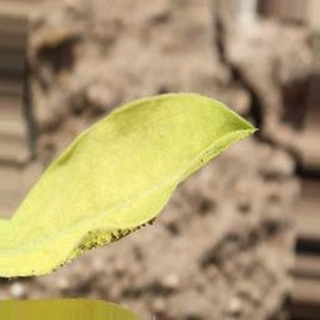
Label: groundnut_nutrition_deficiency